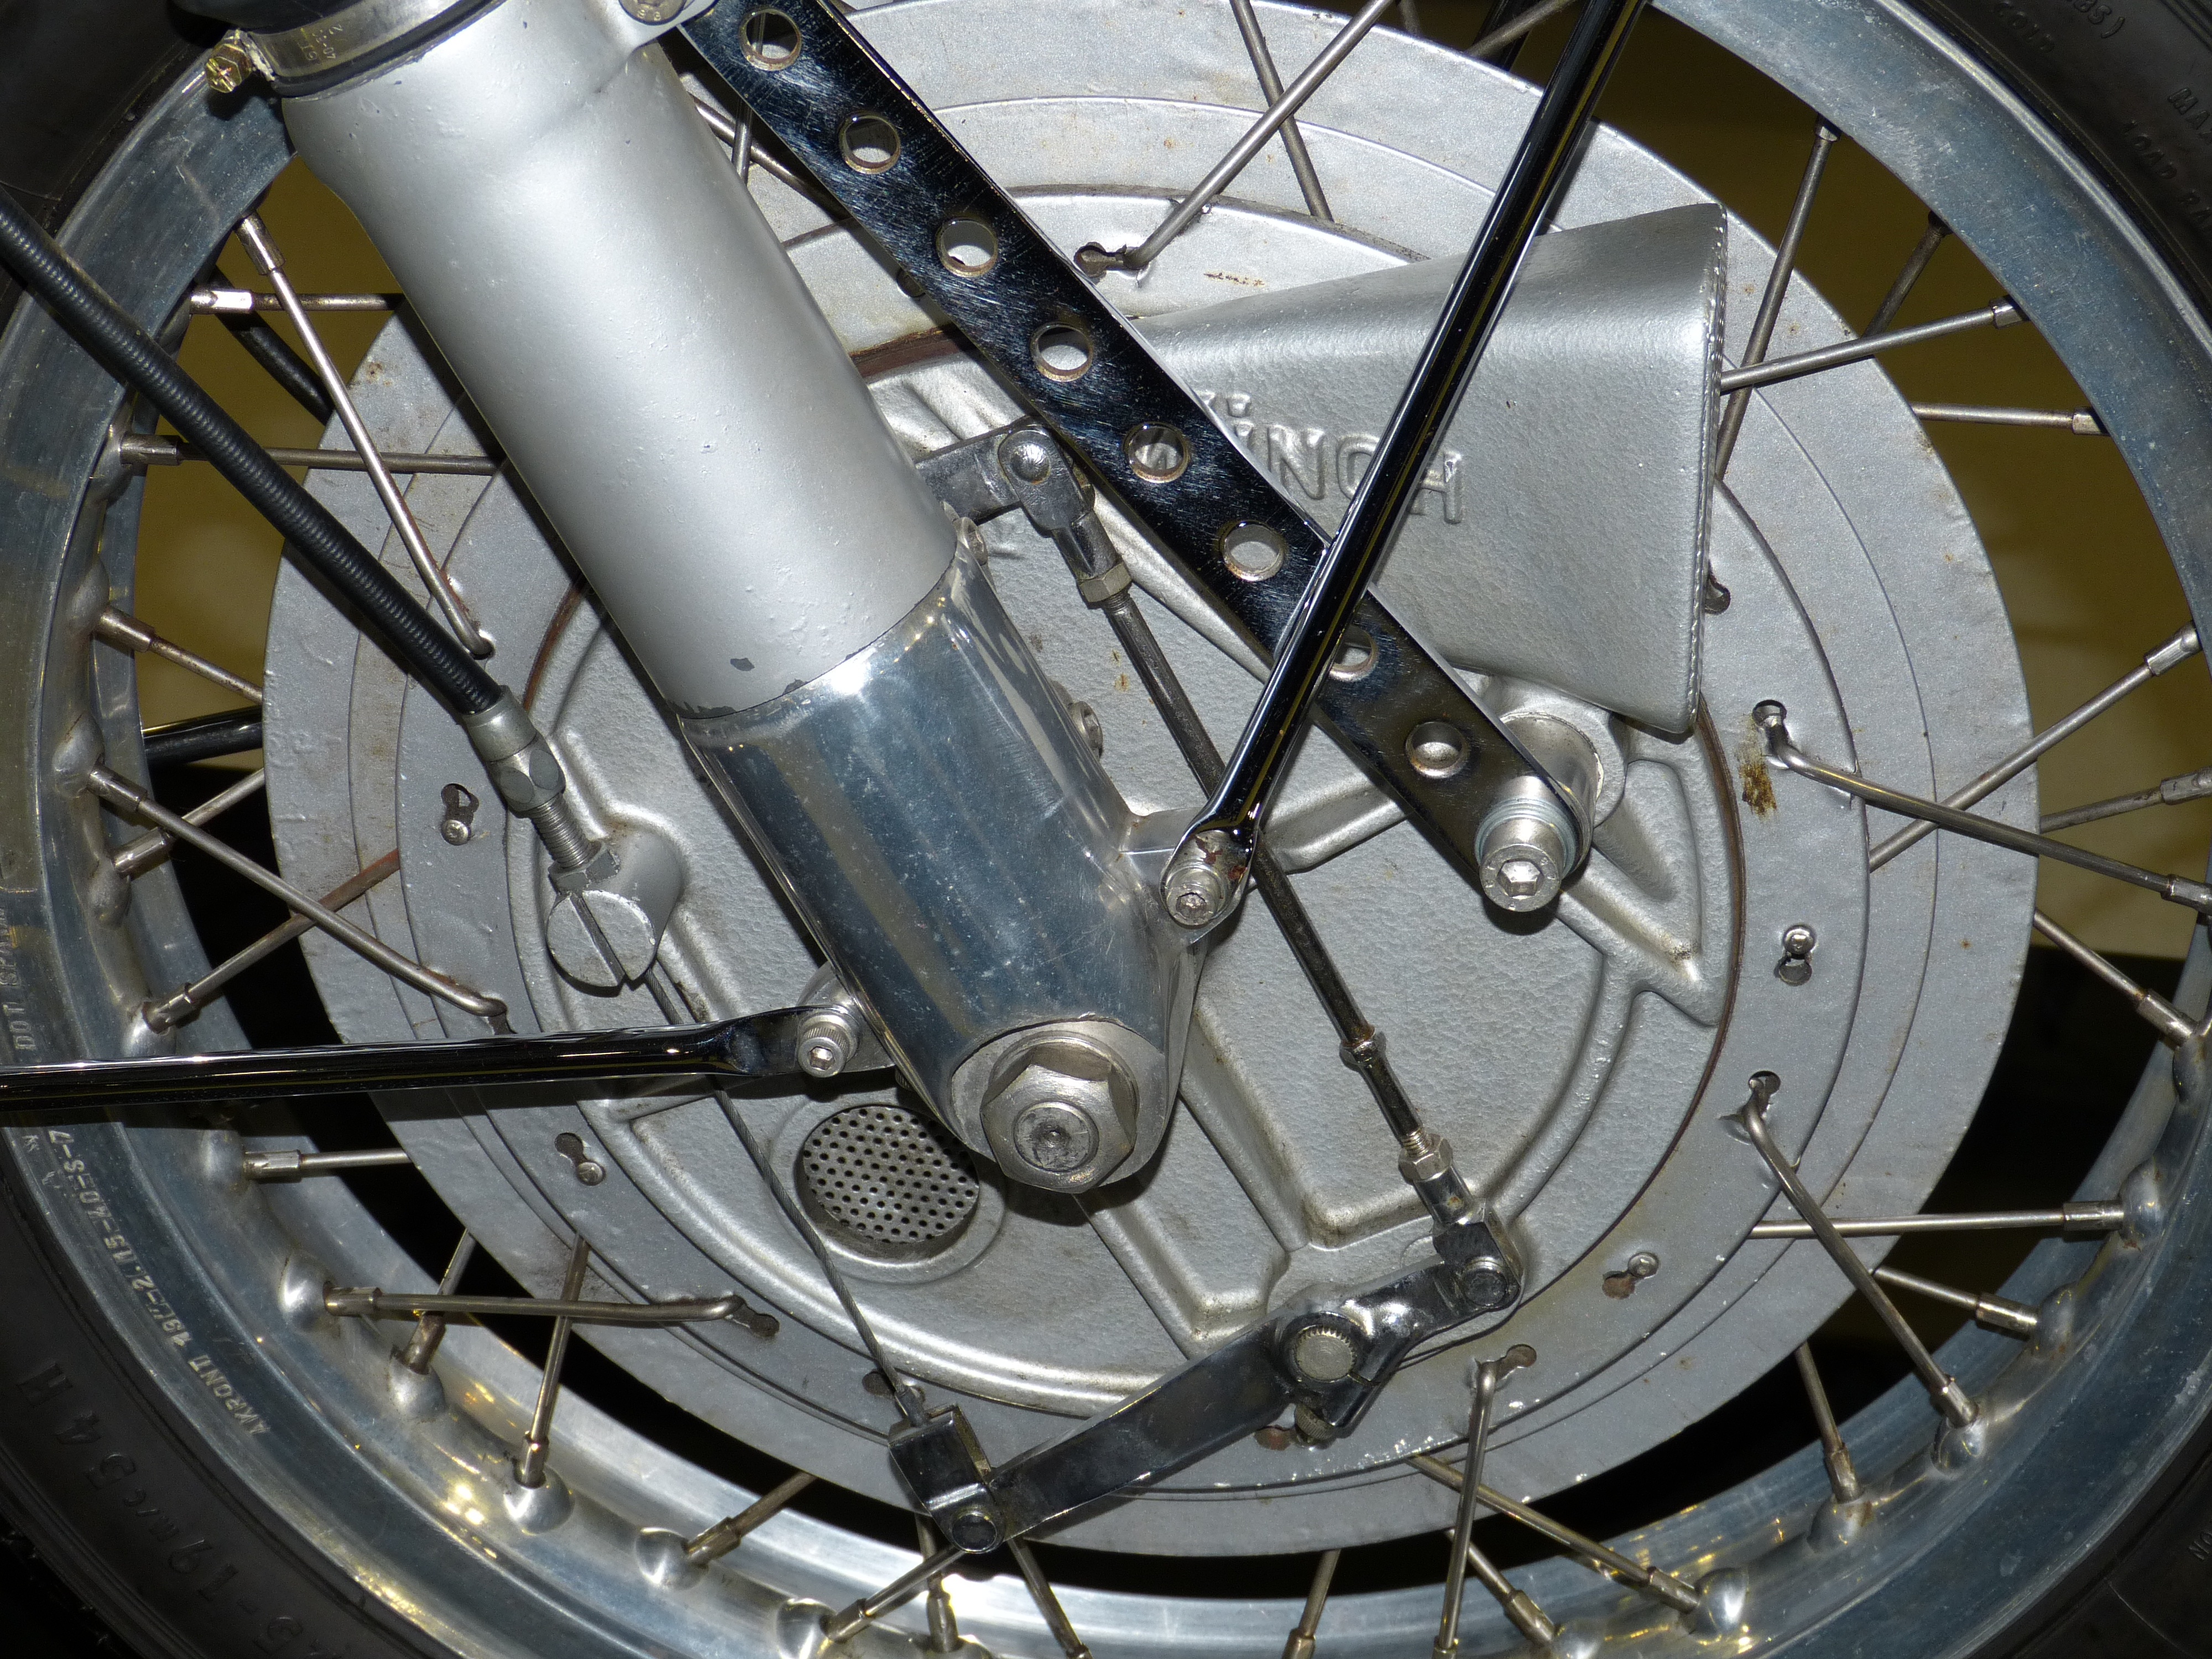
technology, wheel, bicycle, vehicle, spoke, motorcycle, drive, machine, industry, movement, brake, tire, sports equipment, spokes, rim, motor, technical, mechanics, land vehicle, automotive tire, aircraft engine, road bicycle